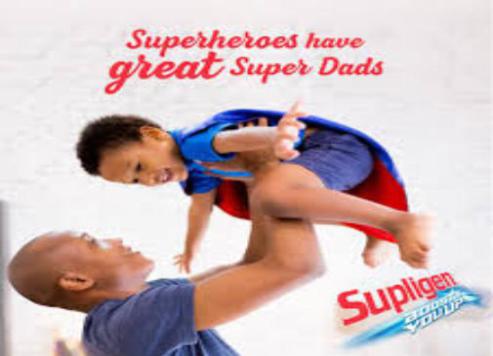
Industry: Food